Sidney Simon

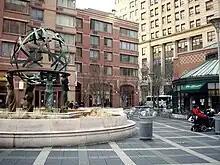
The Four Seasons Fountain Sculpture located at One Worldwide Plaza, New York, New York

Sidney A. Simon (May 21, 1917 – August 4, 1997) was an American painter, sculptor, muralist, art school co-founder, and American official war artist.